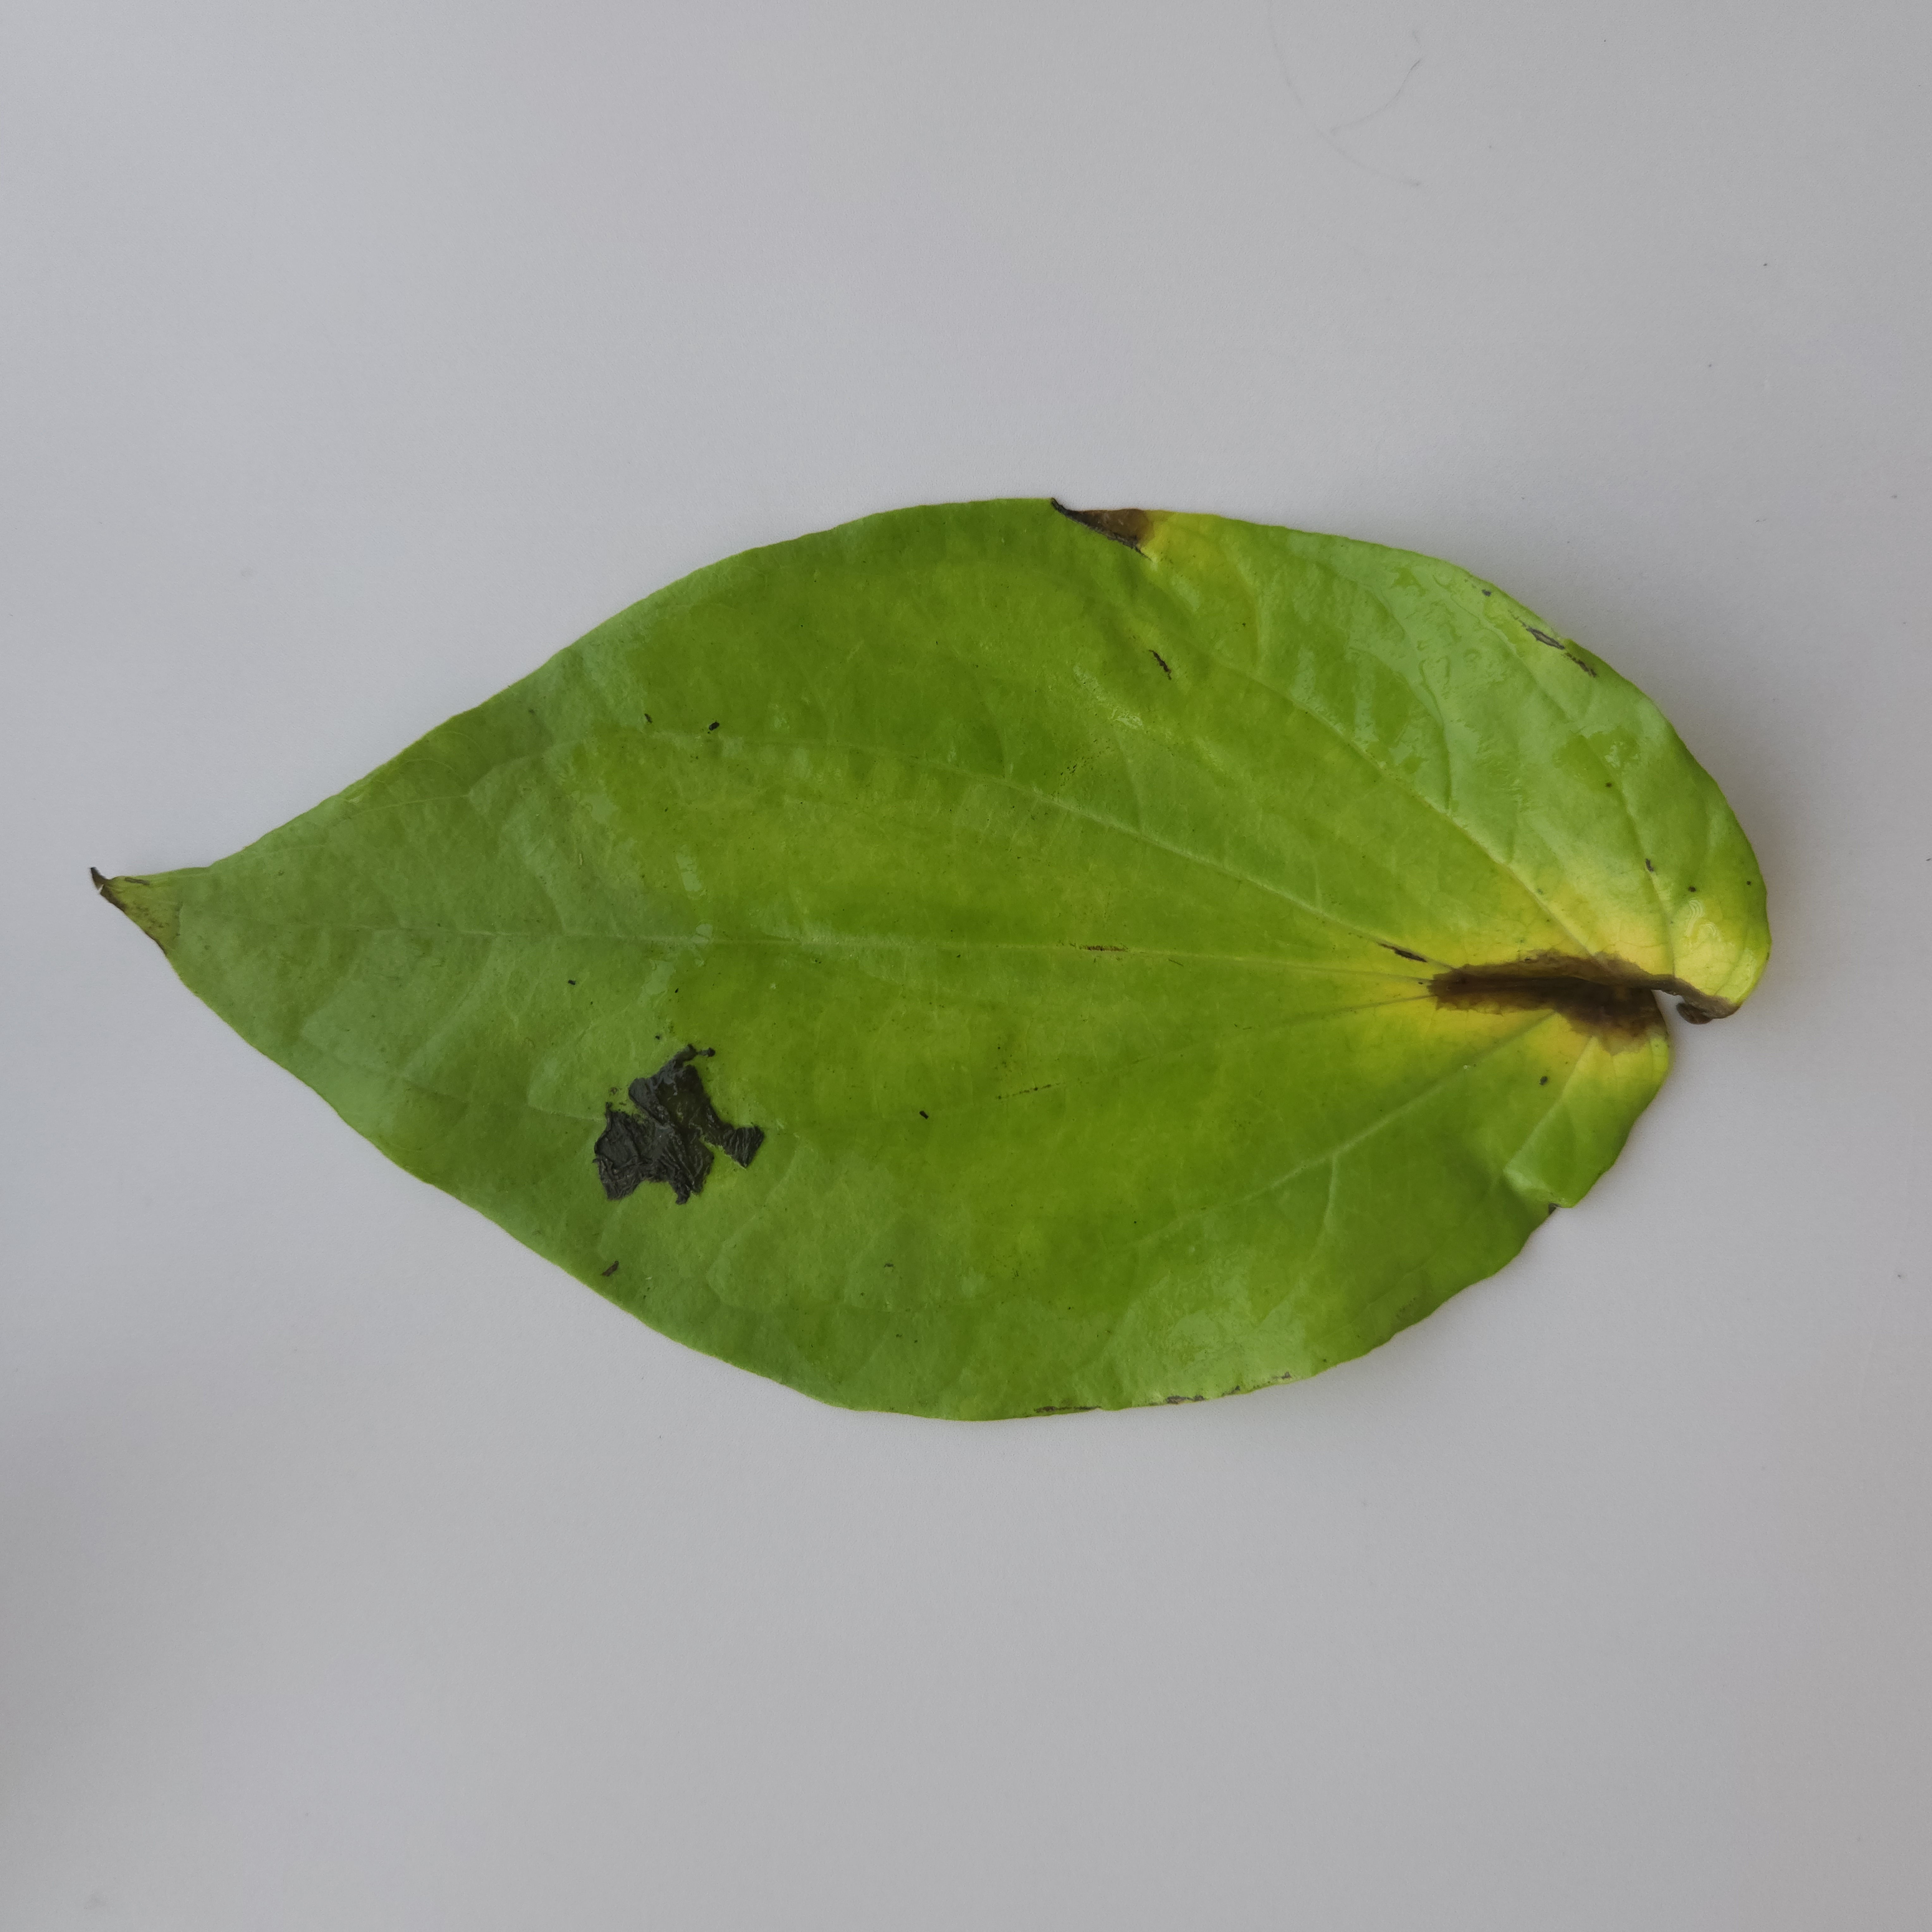
Label: Diseased